Literature of Birmingham

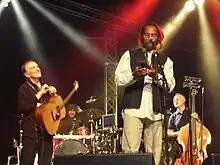
Benjamin Zephaniah

Kenneth Tynan – described by "Daily Telegraph" drama critic Charles Spencer as "undoubtedly the greatest dramatic critic of the 20th century, probably the greatest since Hazlitt" – was born in Hall Green in South Birmingham and educated at King Edward's School.